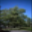
Label: maple_tree